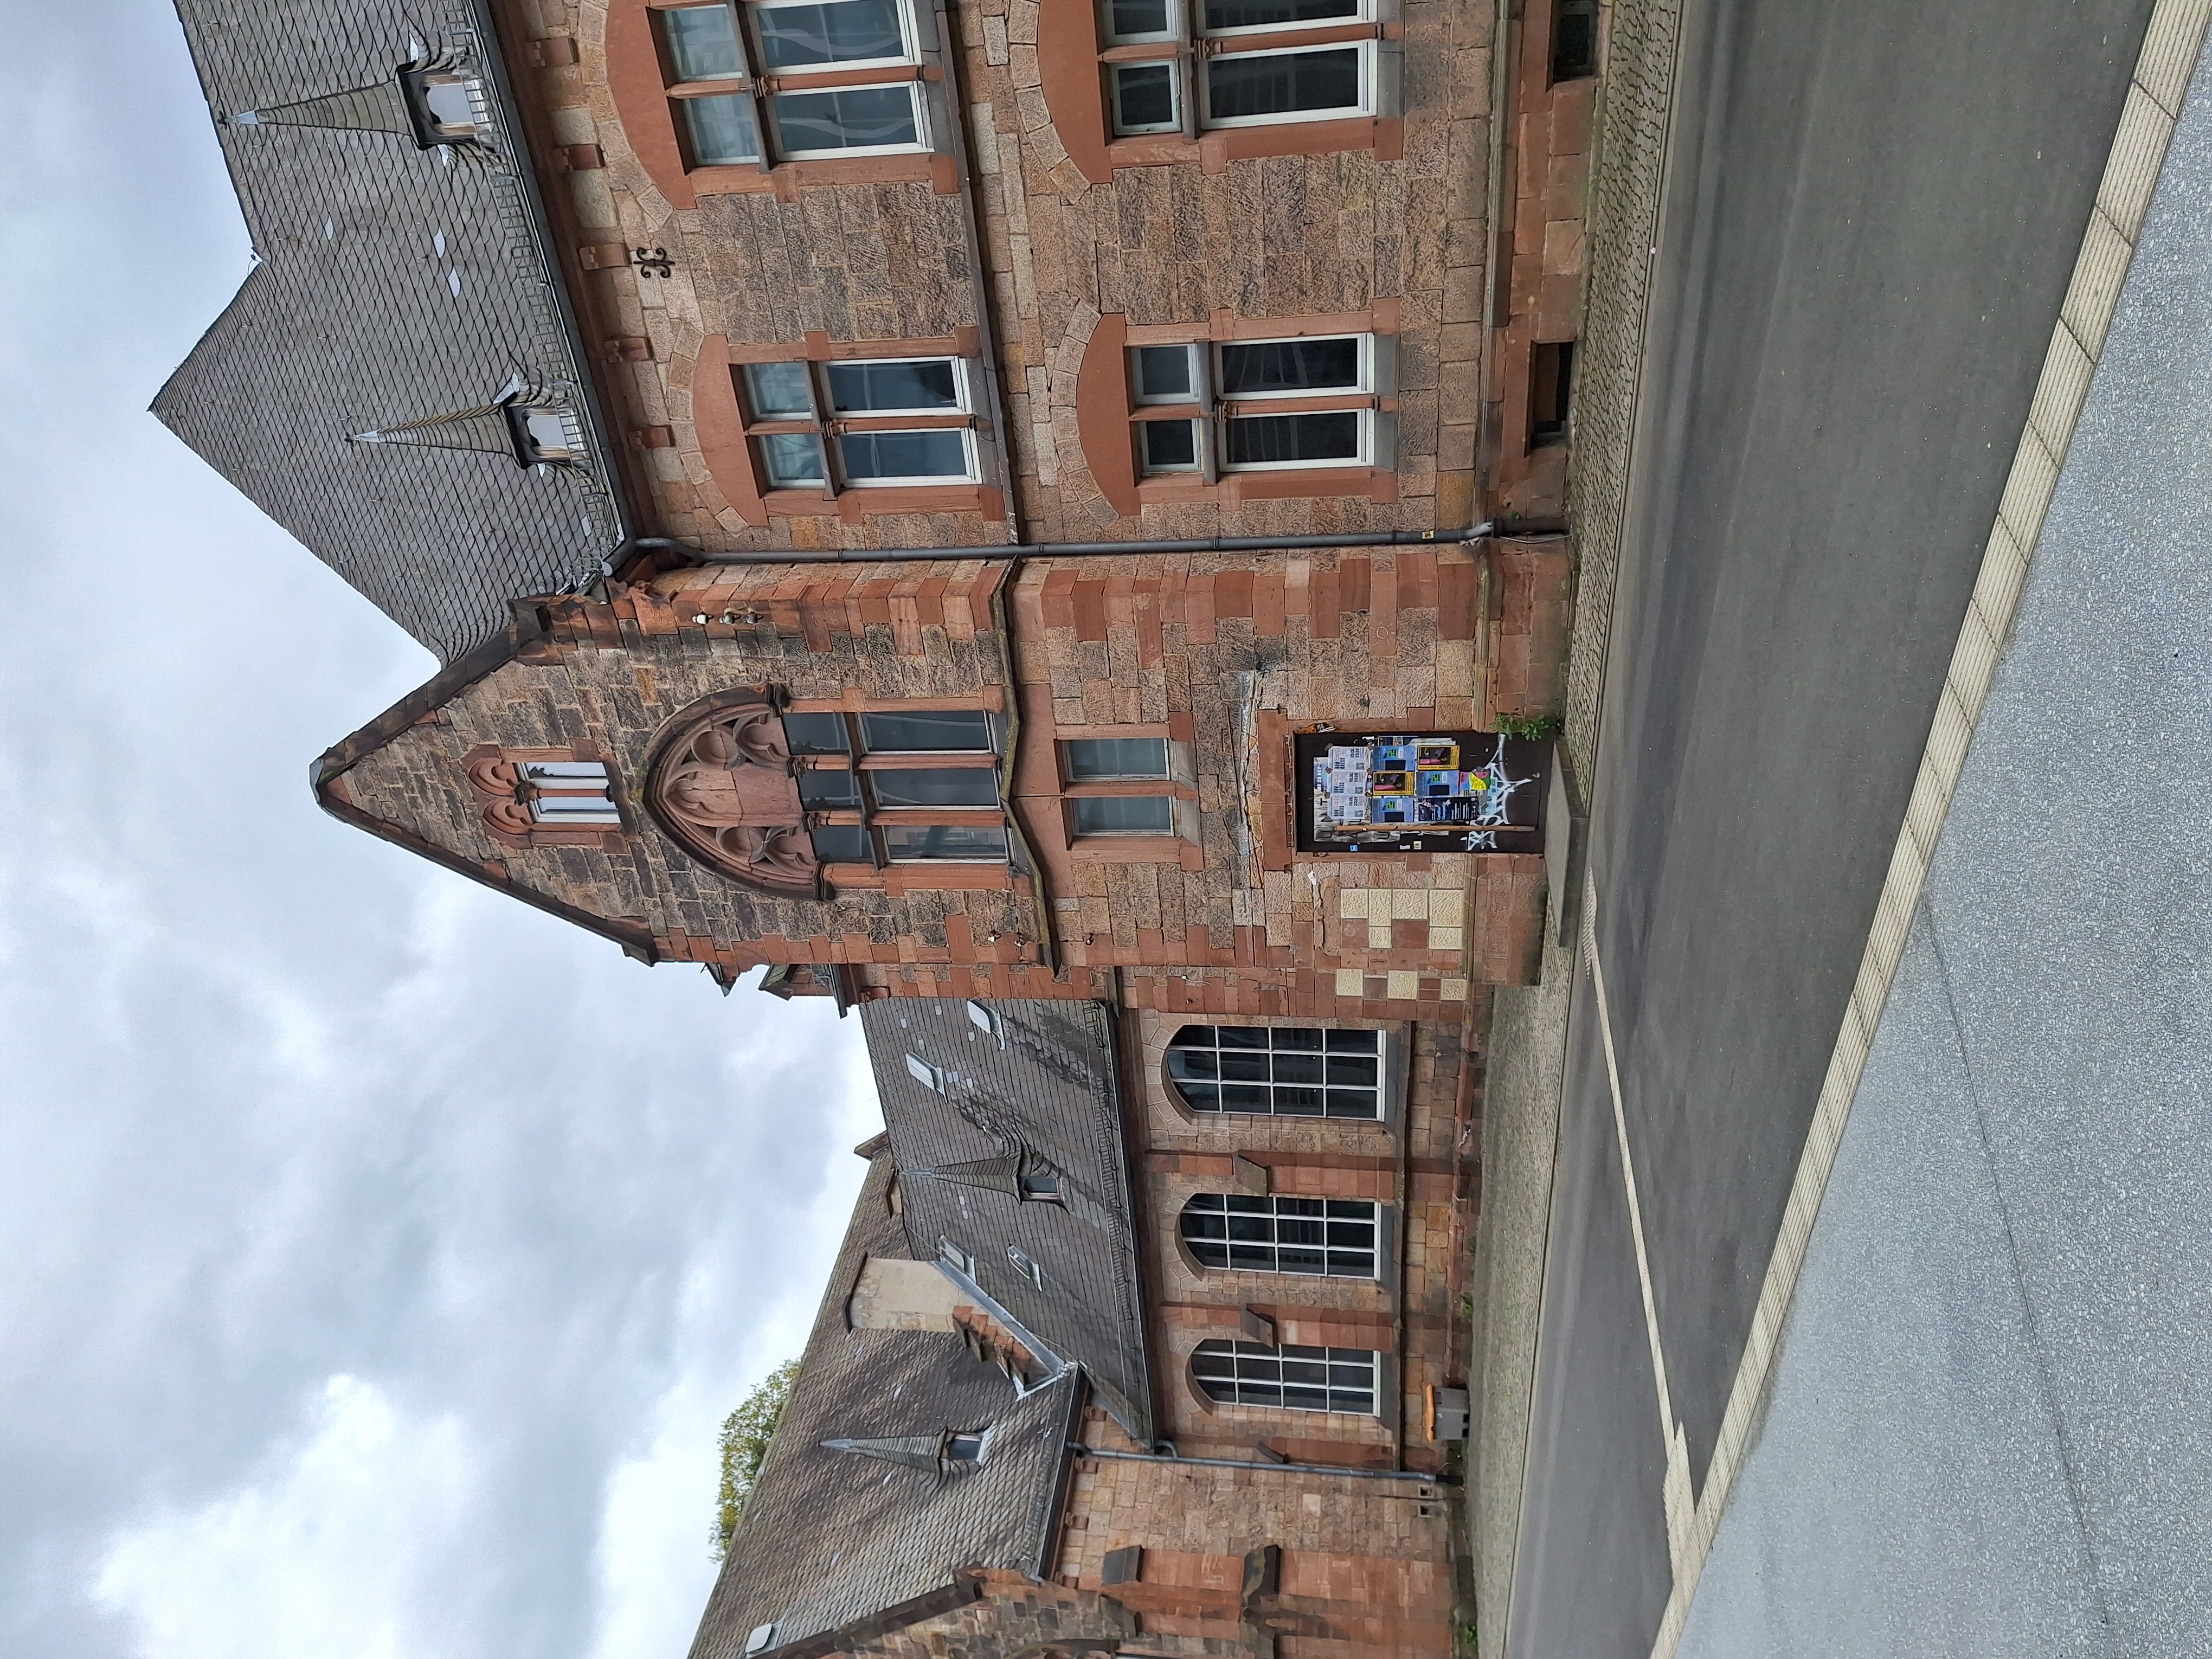
Building: Deutschhausstraße 17